THX 1138

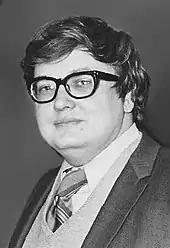
Critic Roger Ebert praised the film's visuals.

"THX 1138" was released to theaters on March 11, 1971, and was a commercial flop, earning $945,000 in rentals for Warner Bros. and an overall loss for the studio. A contemporary survey found seven favorable, three mixed and five negative reviews.